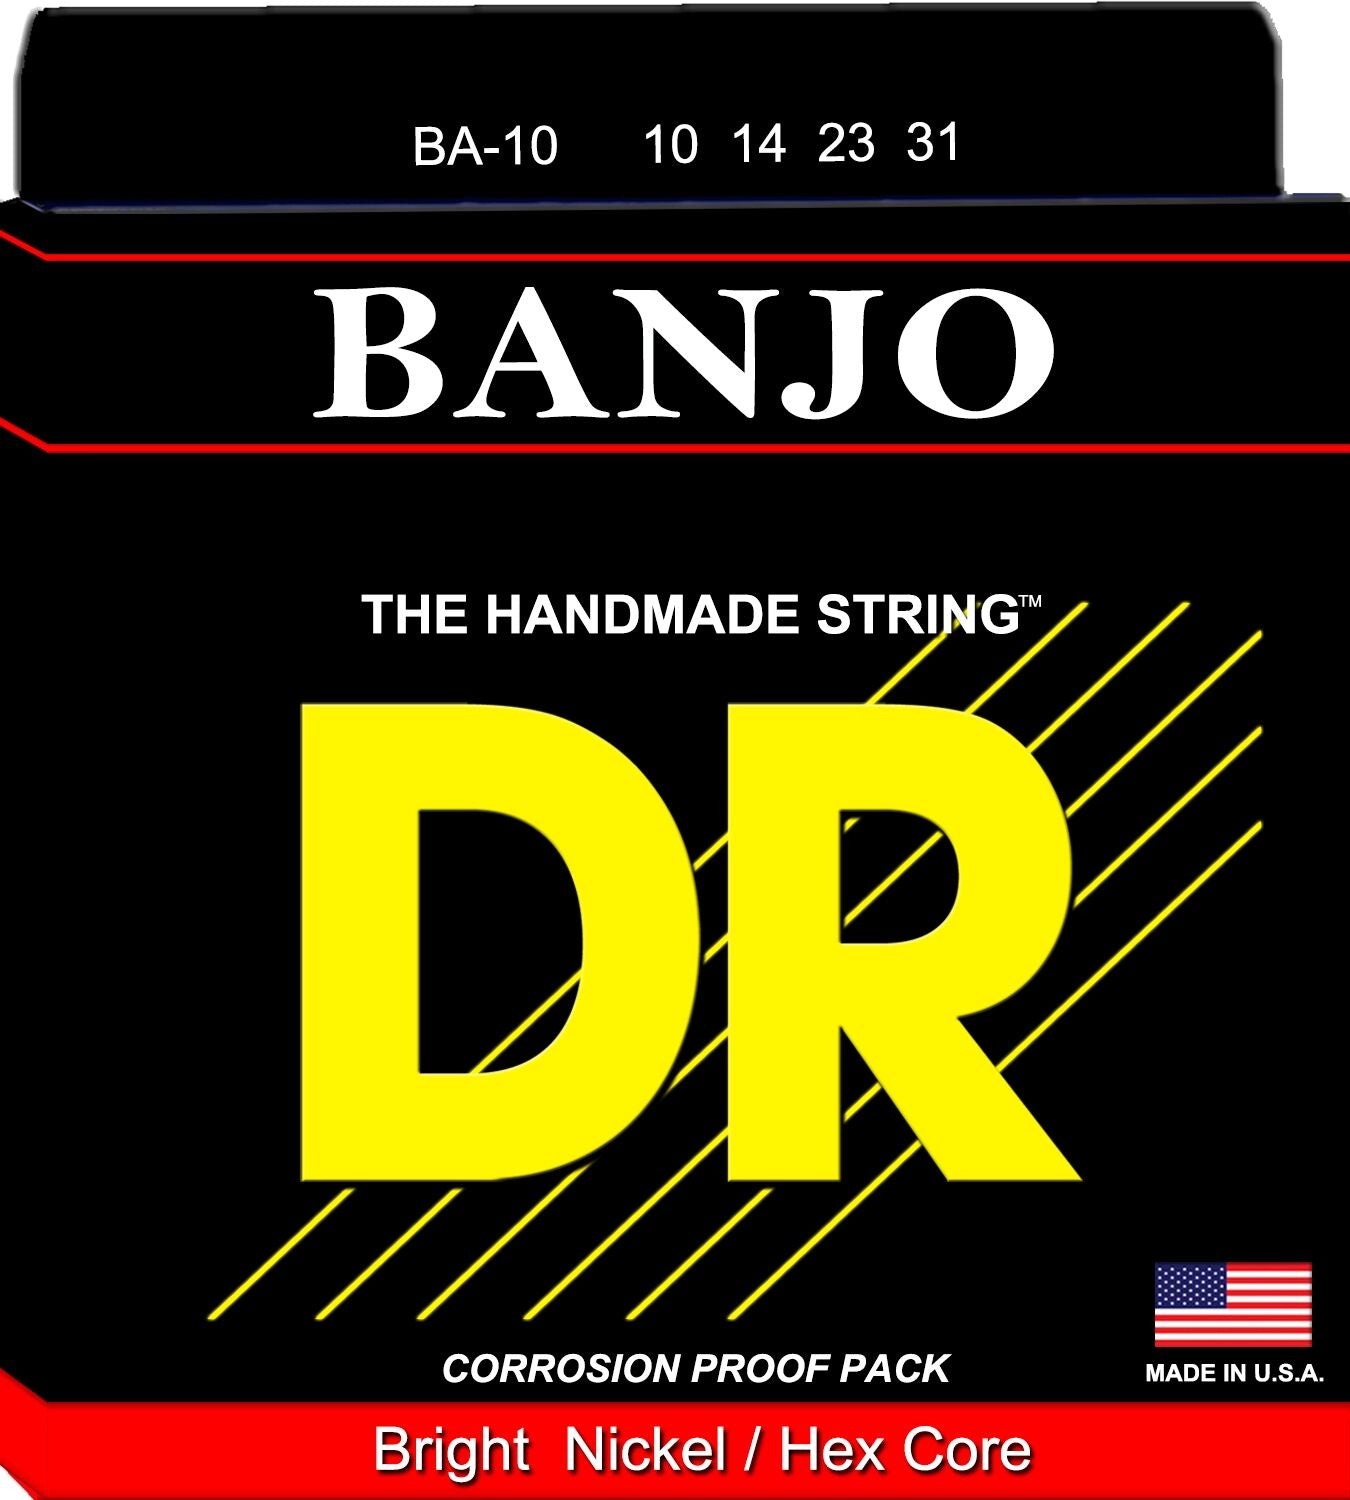
DR Banjo 5-Strings 10-12-15-23-10
DR ORIGINAL Banjo Strings achieve a new standard of tone, durability and playability. The 5-string set offers 1 wound string and 4 plain steel strings, with the wound string using nickel-plated steel wound over a high-carbon hexagonal core wire. The entire set is designed for brightness that makes a player stand out in any picking circle.
Brand: DR Strings
Category: Arts & Entertainment > Hobbies & Creative Arts > Musical Instruments > String Instruments > Banjos > 4-String Banjos